Meryre (treasurer)

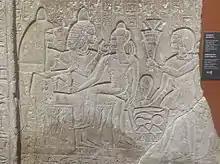
Relief from the tomb of Merire; Merire with prince Siatum on his laps

Meryre was an ancient Egyptian official under king Amenhotep III in the 18th Dynasty around 1375 BC. His main title was treasurer. He was therefore one of the most important officials at the royal court, looking after the belongings of the king and the goods of the palace.